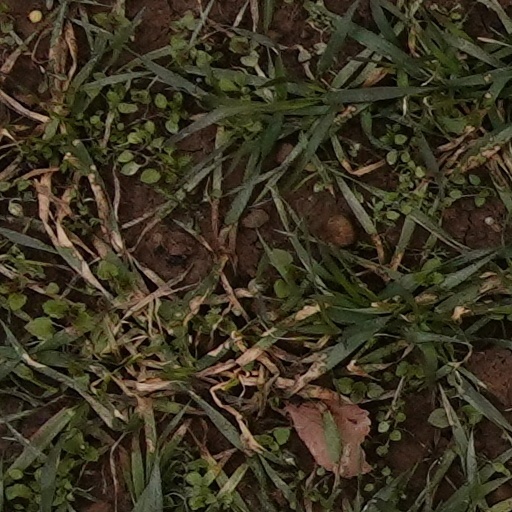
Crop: wheat